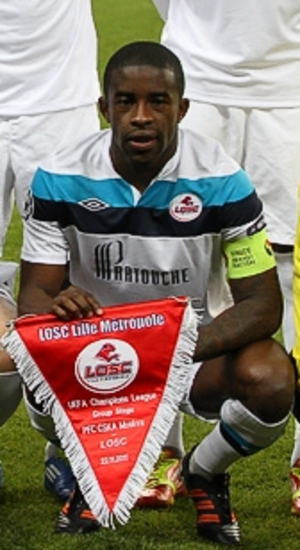
Photo de face de Rio Mavuba, capitaine du LOSC Lille Métropole, avant la rencontre contre le CSKA Moscou
La saison 2010-2011 du LOSC Lille Métropole est la cinquante-et-unième saison du club nordiste en première division du championnat de France, la onzième consécutive au sein de l'élite du football français. Cette saison est particulièrement importante dans l'histoire du LOSC, puisque ce dernier réalise le doublé championnat et coupe de France, titres qui lui échappent respectivement depuis 1954 et 1955. Ce doublé, le deuxième de l'histoire des Dogues après celui de la saison 1945-1946 et le seizième de l'histoire du football français, est célébré avec ferveur dans la métropole lilloise.
Le championnat de France de football, appelé Ligue 1 est le championnat professionnel de football de plus haut niveau de la Fédération française de football.
Rio Mavuba, né le 8 mars 1984 en mer, est un footballeur international français. Il est le capitaine emblématique du LOSC Lille de 2009 à 2017. Son poste préférentiel est le milieu de terrain. il met un terme à sa carrière en 2018, et devient consultant pour l'ensemble des chaînes du groupe Altice France.